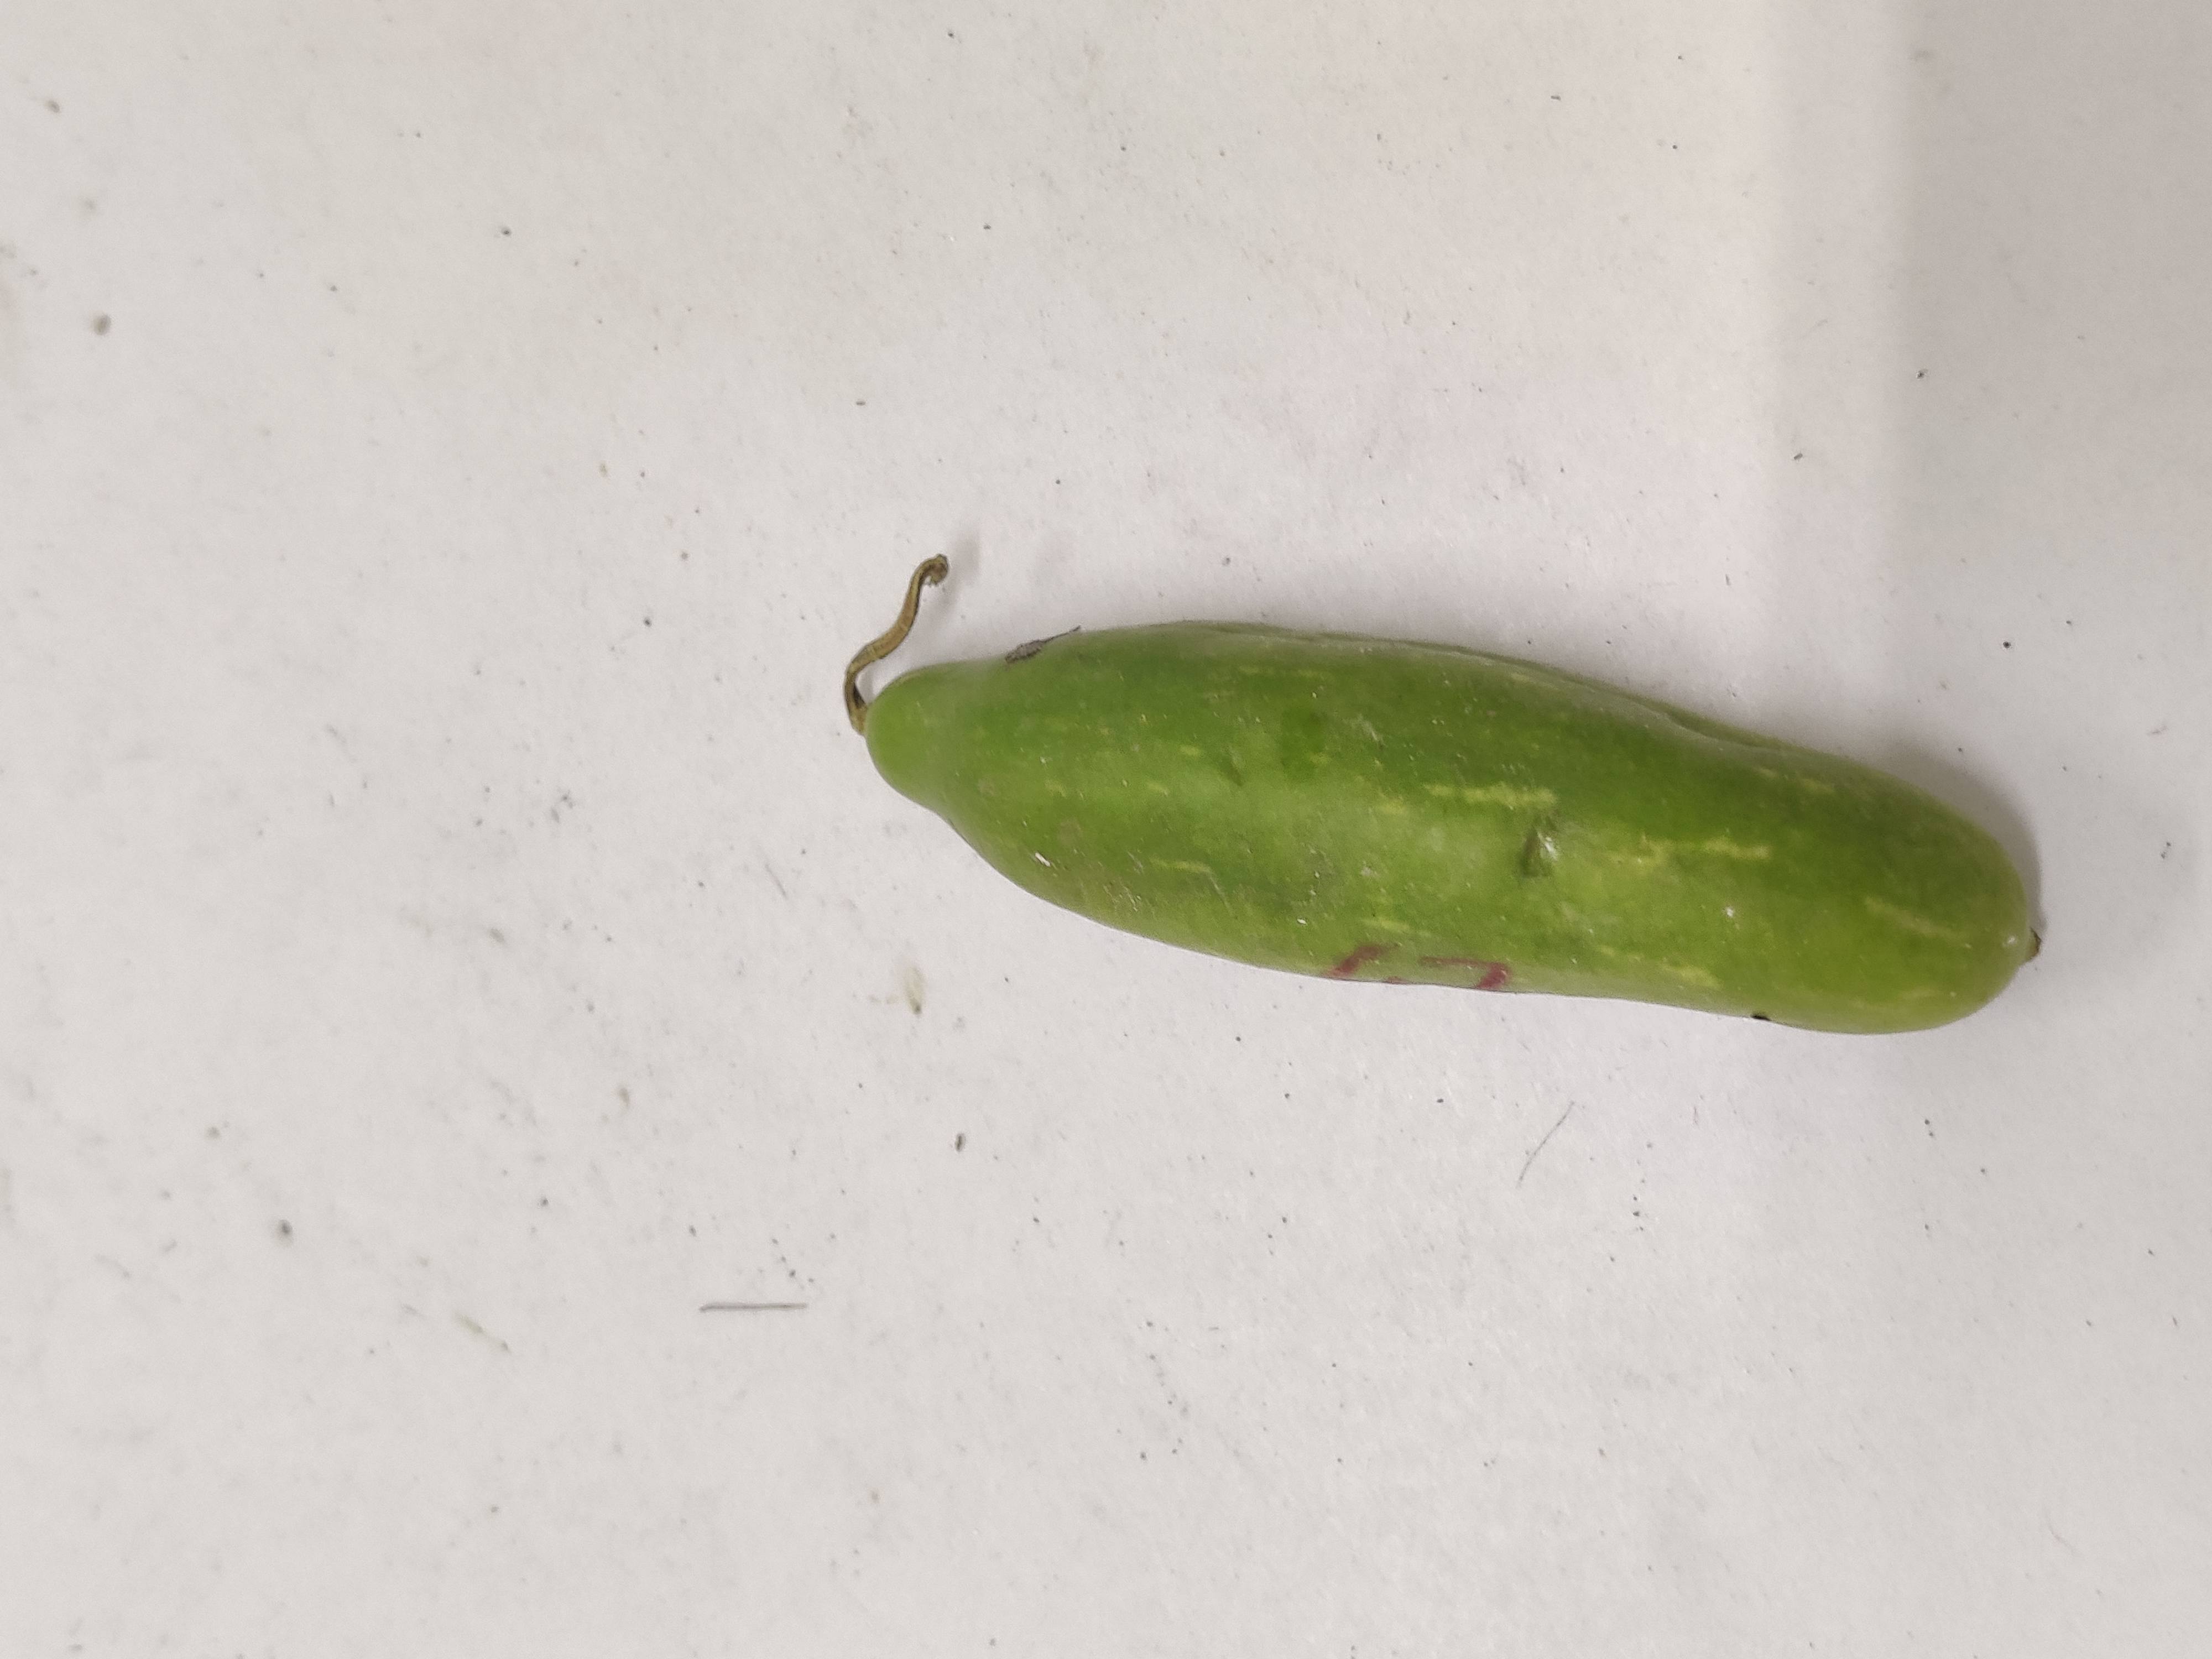
Crop: Ivy Gourd
Condition: Severely Damaged